BYU Cougars football

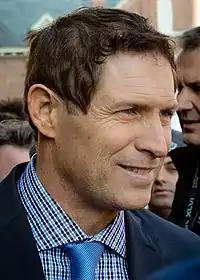
QB Steve Young

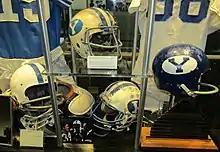
Historical BYU helmets on display at the Legacy Hall

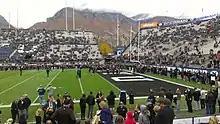
BYU Blackout Uniforms in 2012

Team awards for the BYU Cougars include 23 conference titles and one national championship in 1984. For player awards, BYU has produced 52 All-Americans (13 Consensus All-Americans).